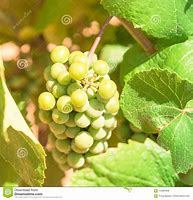
Label: Grapes